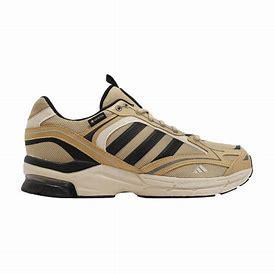
Brand: adidas
Model: Spiritain 2000